Nepenthes lingulata

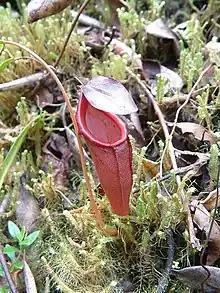
A lower pitcher of "N. jamban" × "N. lingulata"

A natural hybrid involving "N. jamban" and "N. lingulata" has been recorded.